Ronny Kriwat

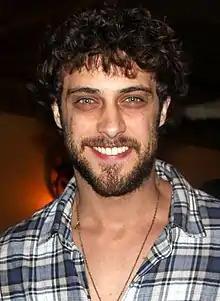
Kriwat in July 2015

Kriwat studied Business Administration at Mackenzie, in São Paulo. For being a little shy, he decided to take theater classes to lose his shyness. He liked the stage and began to invest in his career. In 2009, he made his television debut in the telenovela "Cama de Gato".